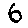
Label: 6